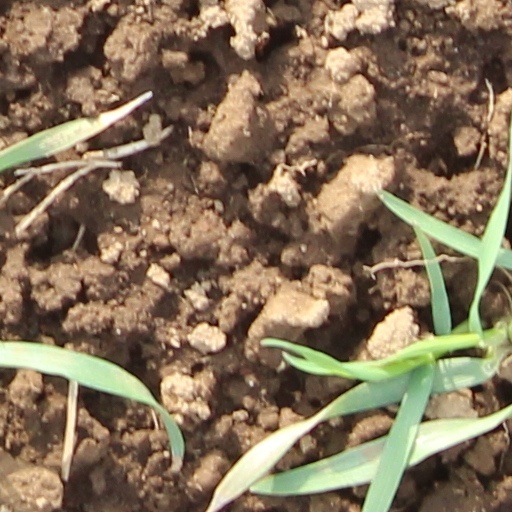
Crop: wheat